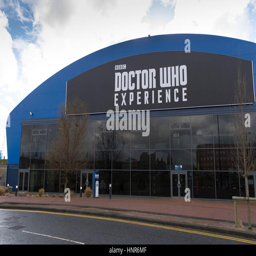
a general view of the building